Shire of Phillip Island

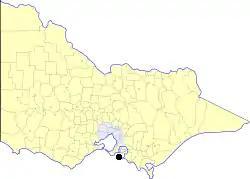
Location in Victoria

The Shire of Phillip Island was a local government area in Western Port Bay, about south of Melbourne, the state capital of Victoria, Australia. The shire covered an area of , and existed from 1928 until 1994.